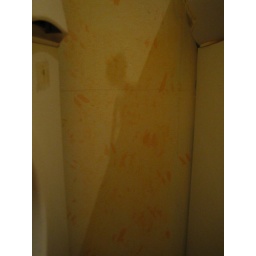
interesting shape on the bathroom wall, made of two tooth brushes and the shaver standing in the mug.